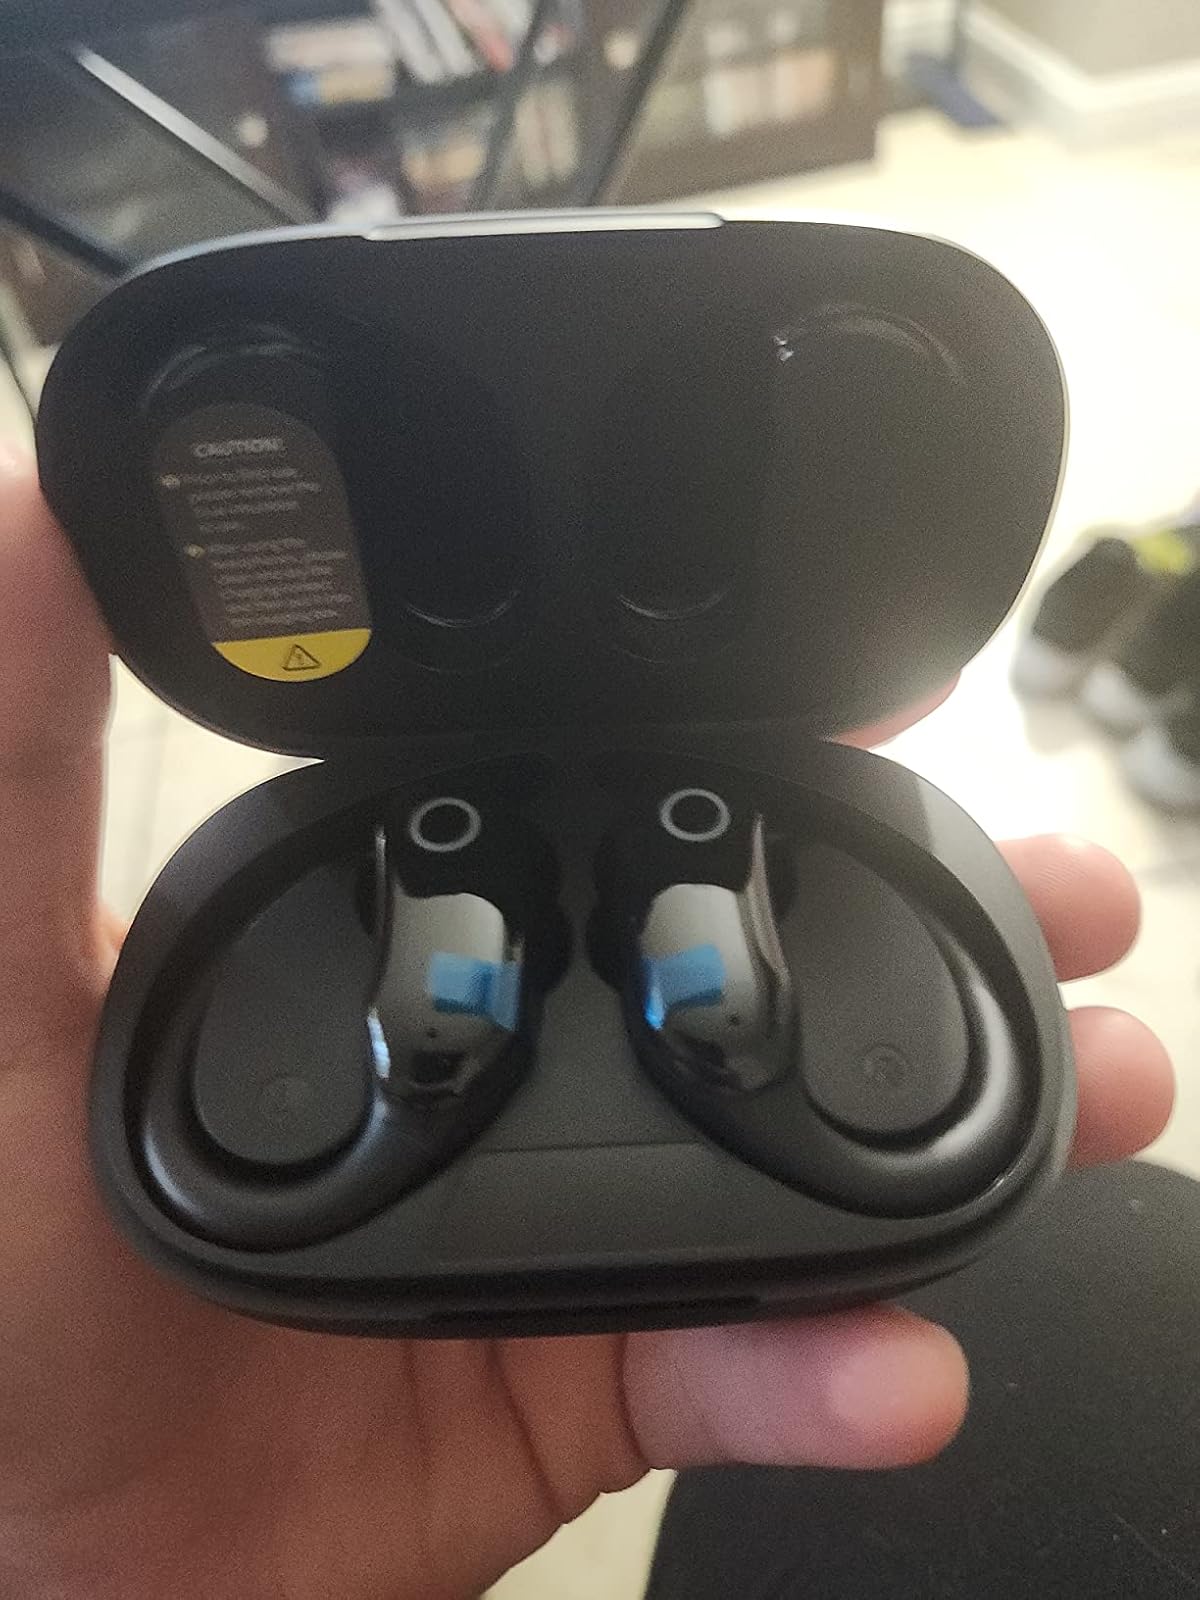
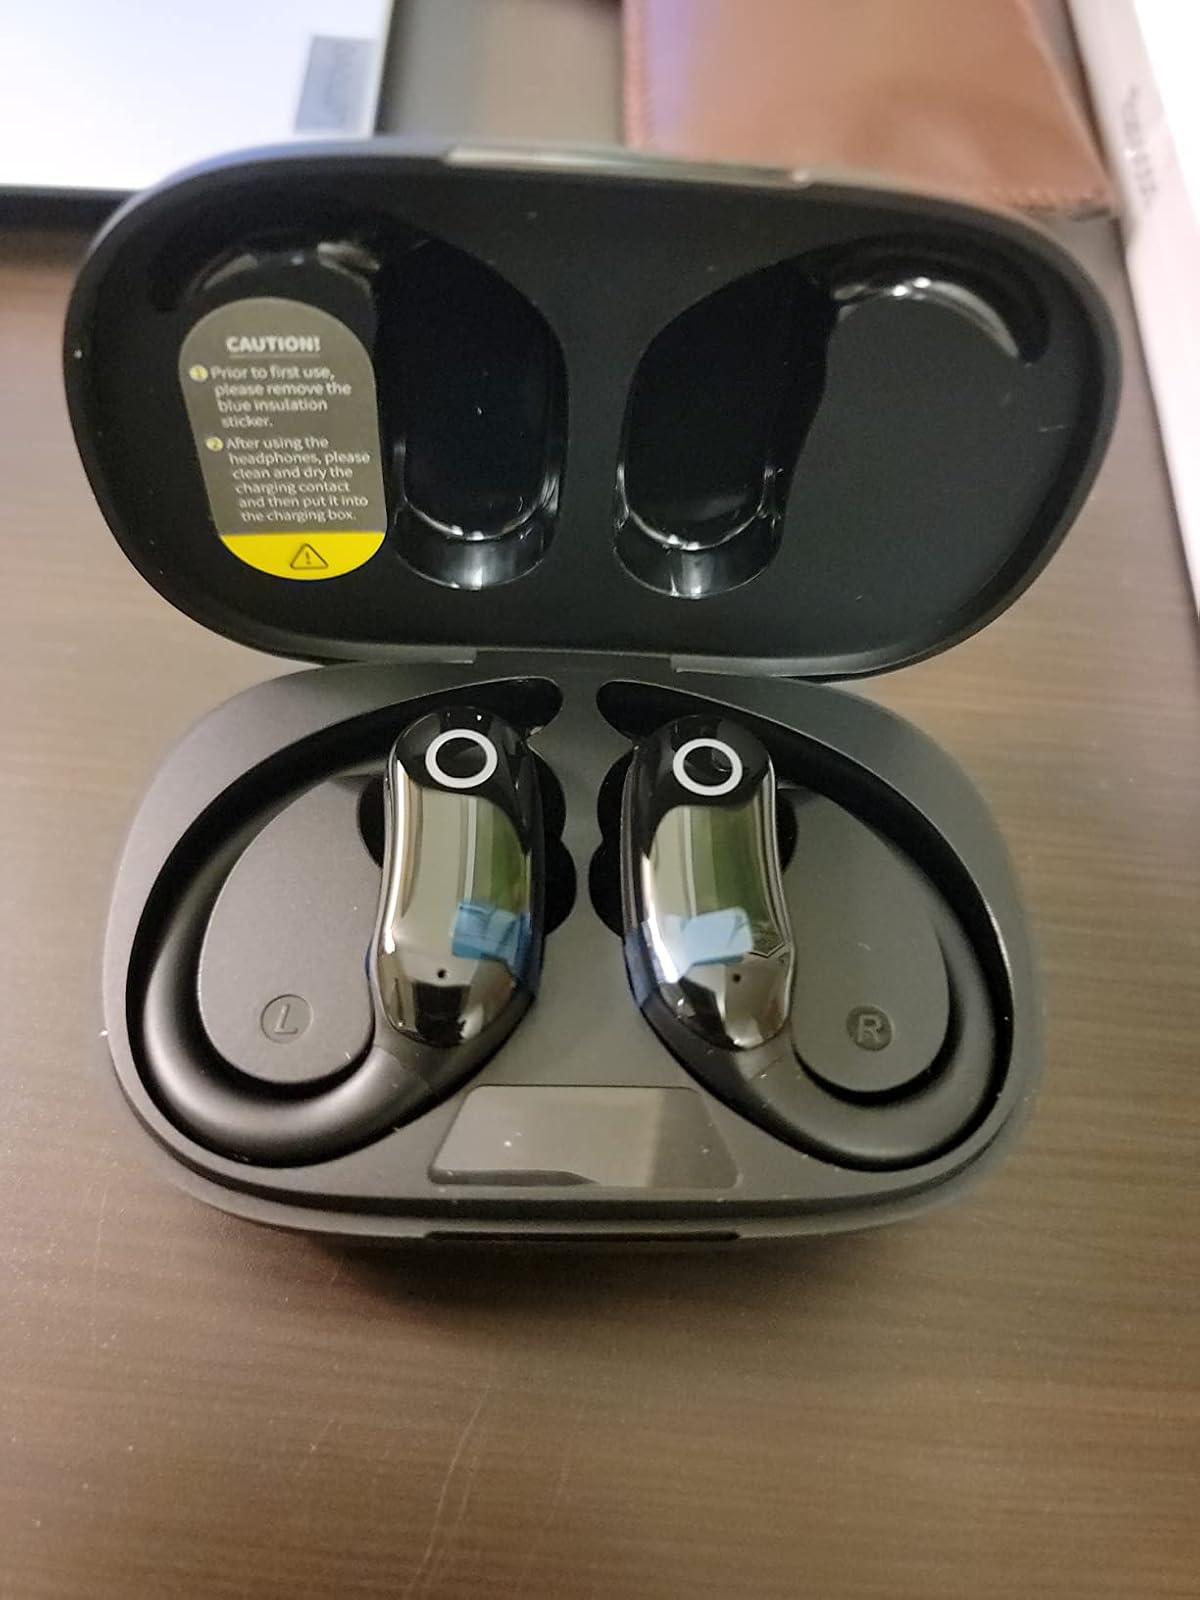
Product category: earbuds
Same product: yes